March 2009 tornado outbreak sequence

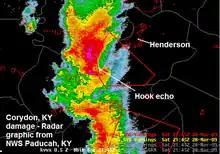
Radar image of the supercell thunderstorm which spawned the EF3 Corydon, Kentucky tornado

An upper trough moved from the Four Corners region into the southern Great Plains and lower Missouri Valley during the day on March 23. During this, a surface low in western portions of Nebraska pushed into eastern South Dakota. A cold front combined with the low moved across the central and southern Great Plains and was the main area where thunderstorm development would occur. Although moisture was limited, strong wind shear created favorable conditions for supercells to develop and rotate. As a result, the supercells had the potential to produce tornadoes. A moderate risk of severe weather was issued for portions of central and eastern Kansas and northern Oklahoma. During the day, a fast-moving supercell produced several tornadoes in eastern Nebraska and across the state line into the west central portion of Iowa. Five tornadoes occurred in eastern Nebraska, with eight people injured in Eagle. In Iowa, an EF2 tornado destroyed one home, damaged another home, a barn and seven outbuildings and derailed 54 empty grain rail cars in Harrison County. The supercell then moved into Montgomery County, where it produced two EF0 tornadoes.